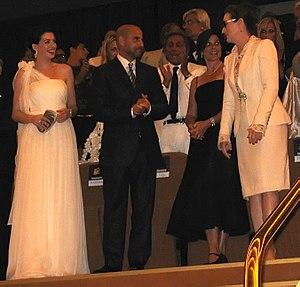
Stanley Tucci est un acteur, réalisateur, producteur et scénariste américain, né le 11 novembre 1960 à Peekskill.
Le diable s'habille en Prada est une comédie dramatique américaine réalisée par David Frankel, sortie le 27 septembre 2006. C'est l'adaptation du roman éponyme de Lauren Weisberger, publié en 2003.
Pierre Casiraghi, né le 5 septembre 1987 à Monaco, est un homme d’affaires et membre de la famille princière monégasque, second fils de la princesse Caroline de Monaco et de l'homme d'affaires italien Stefano Casiraghi. Il est par ailleurs le petit-fils du prince souverain Rainier III et de l'actrice Grace Kelly.